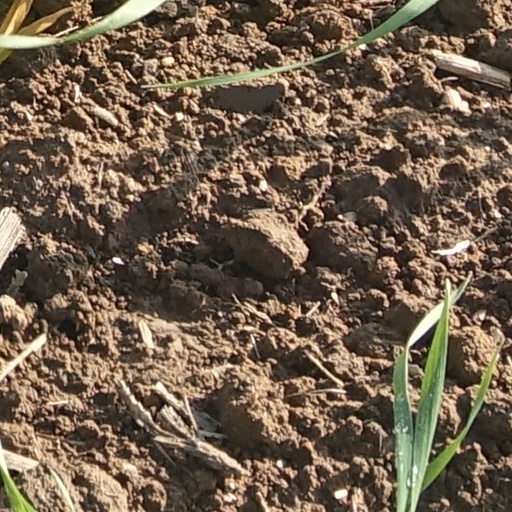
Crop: wheat